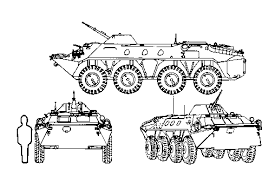
Label: BTR